Light painting

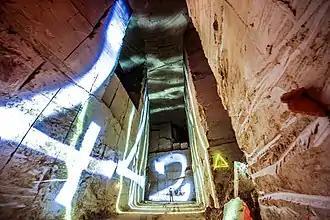
Light painting inside an abandoned limestone quarry in France

Light painting, painting with light, light drawing, light art performance photography, or sometimes also freezelight are terms that describe photographic techniques of moving a light source while taking a long-exposure photograph, either to illuminate a subject or space, or to shine light at the camera to 'draw', or by moving the camera itself during exposure of light sources. Practiced since the 1880s, the technique is used for both scientific and artistic purposes, as well as in commercial photography.